Marolles-lès-Saint-Calais

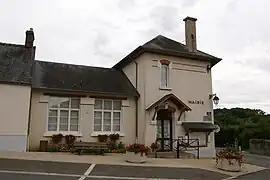
The town hall

Marolles-lès-Saint-Calais (literally "Marolles near Saint-Calais") is a commune in the Sarthe department in the region of Pays de la Loire in north-western France.